Dunkleosteidae

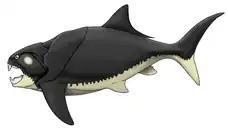
Restoration of "D. terrelli"

The type genus, "Dunkleosteus", is known from Late Frasnian and Famennian-aged marine strata from Europe, Morocco, and North America. The best known species, "D. terrelli", is famous as the "world's first vertebrate apex predator," and is estimated to be up to in length: other species, however, such as "D. raveri", are estimated to be in length.